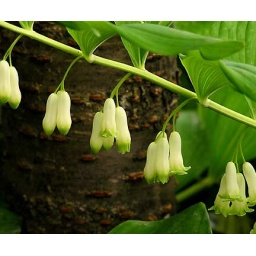
Plant in planter around tree on Duvall WA street